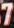
Number: 7